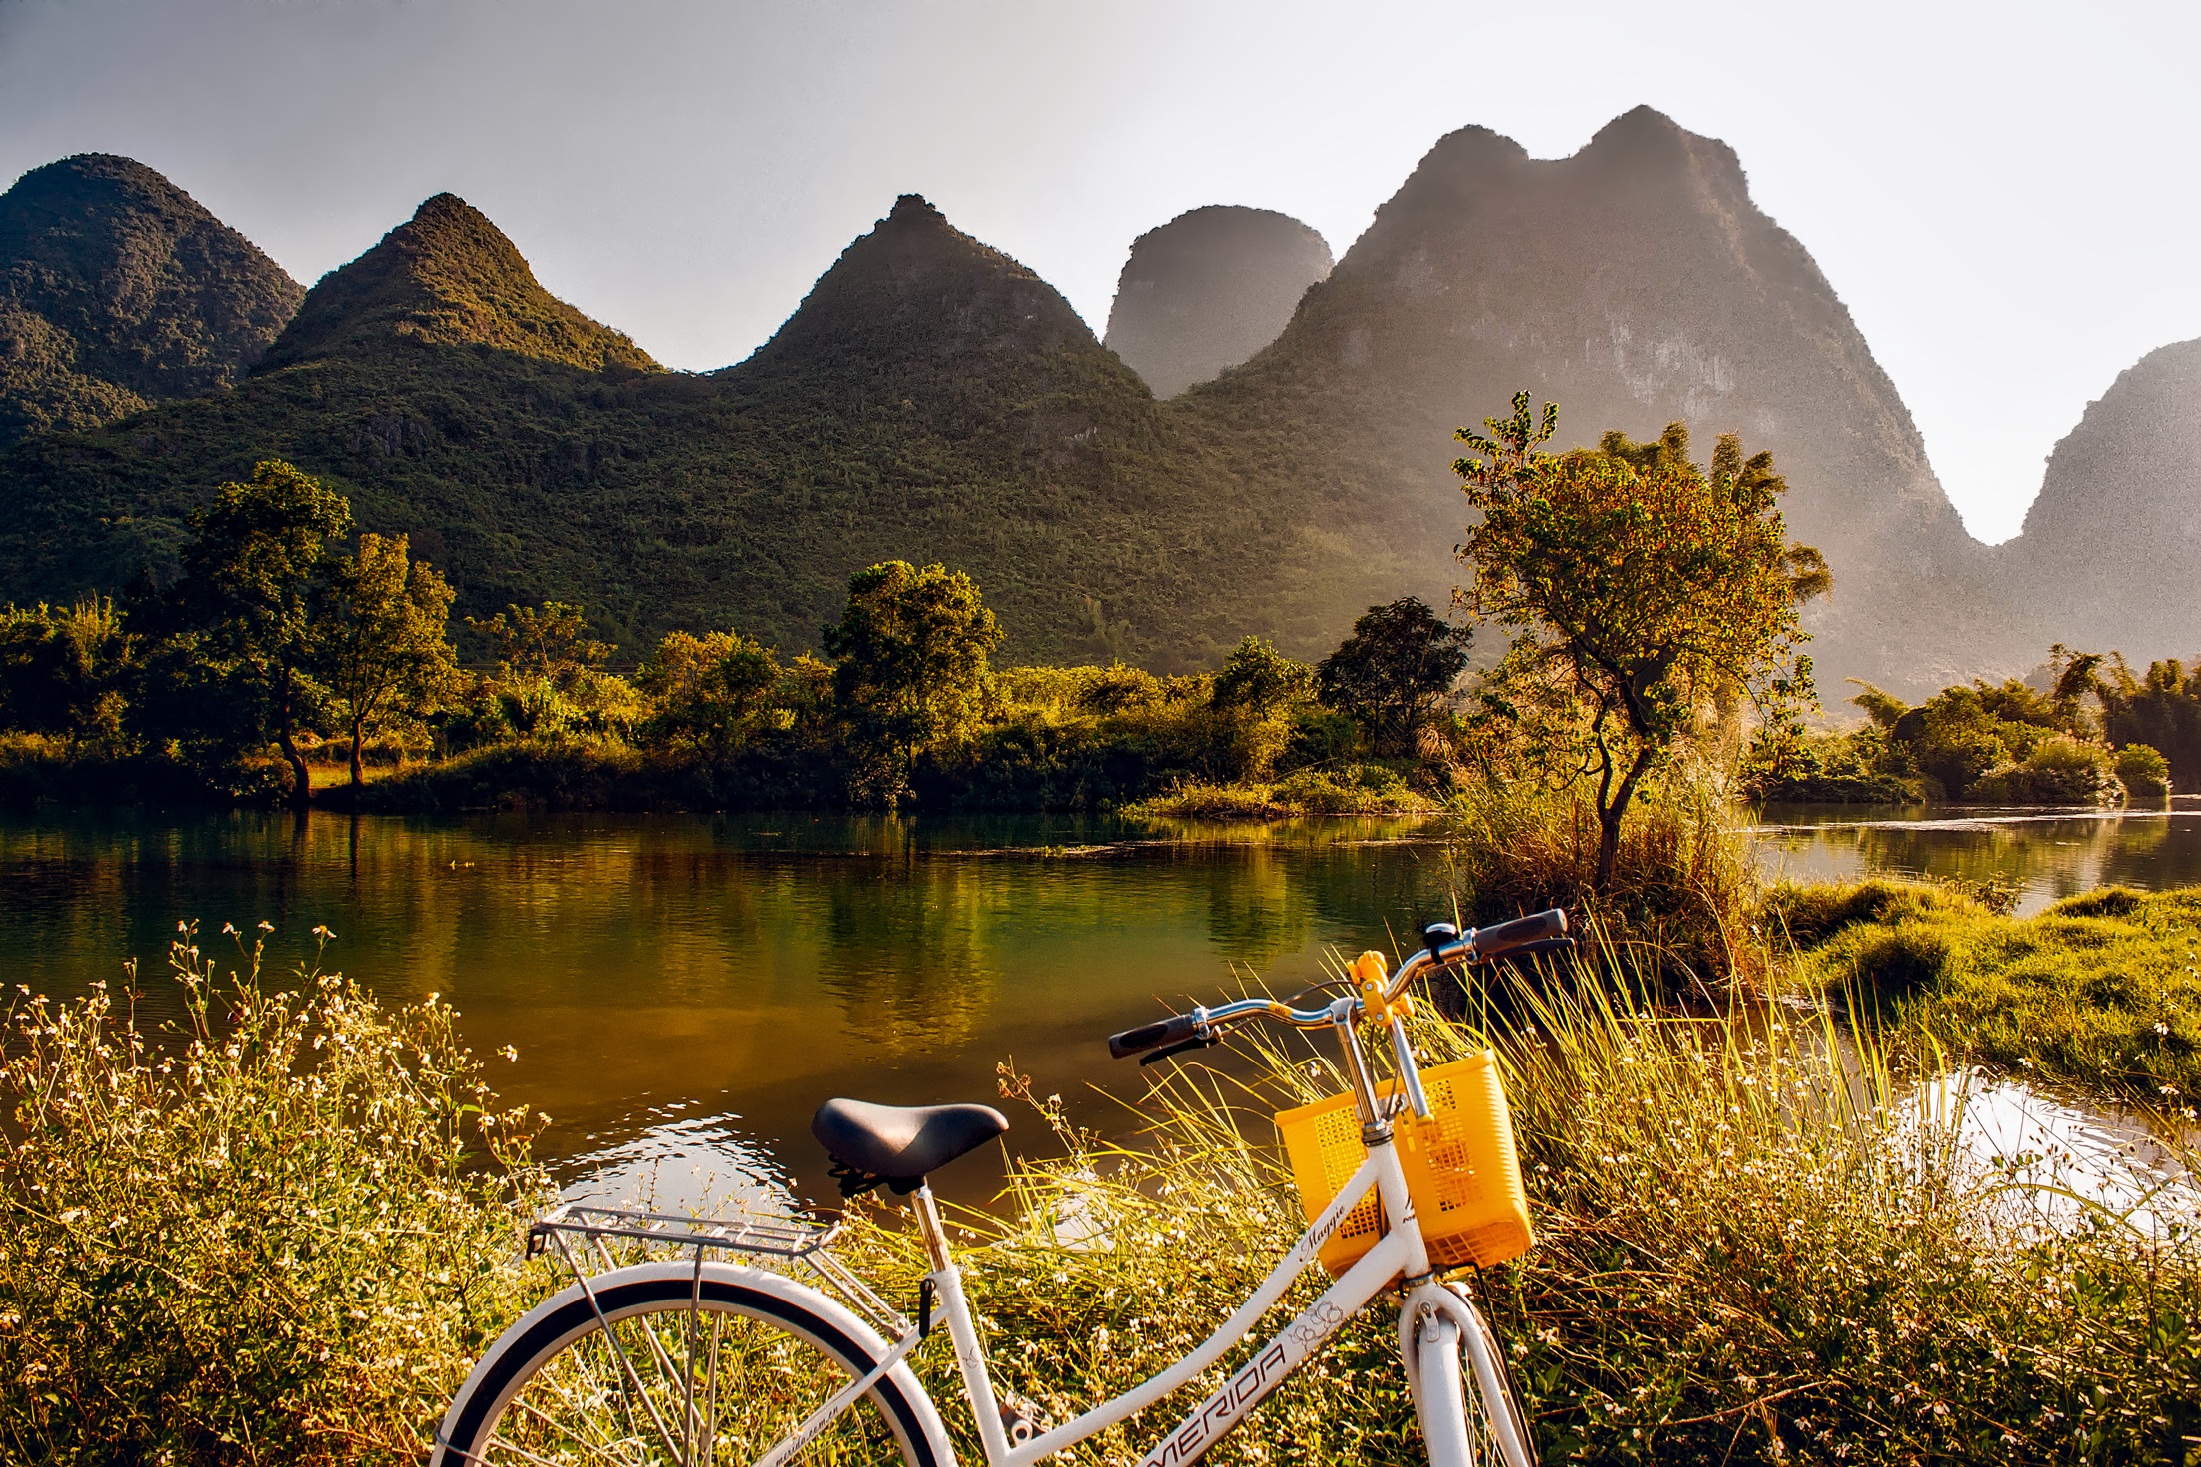
landscape, tree, nature, wilderness, mountain, sunrise, sunlight, morning, hill, flower, lake, bicycle, river, valley, mountain range, country, travel, formation, transportation, evening, rural, reflection, peaceful, autumn, trees, outdoors, outside, hdr, mountains, reflections, china, rural area, mountainous landforms